Municipality of Camperdown

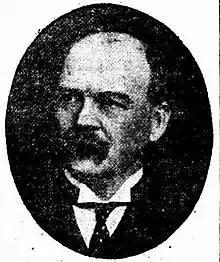
David Gilpin, the last Mayor of Camperdown.

Camperdown council then looked to its more prosperous northern neighbour, the City of Sydney, and a resolution was passed by council in March 1904 which endorsed a proposal that: "in the opinion of this council, it is desirable in the best interests of the Borough of Camperdown to become connected with the City of Sydney by absorption." This resolution set off negotiations with the Sydney City Council which lasted for several years, but, with the council owing around £27,000 (worth roughly $3.8 million AUD in 2015 values) by July 1905, it was clear that the proposal was an inevitable solution, which was made clear in a meeting of ratepayers by the serving mayor and Lord Mayor of Sydney, Allen Taylor. There then followed two referendums of rate-payers, which both gave majorities in favour of accepting the City of Sydney's terms for amalgamation.